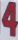
Number: 4